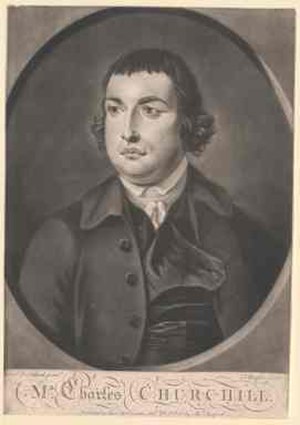
Charles Churchill
Charles Churchill.
Charles Churchill var en engelsk satirisk digter.